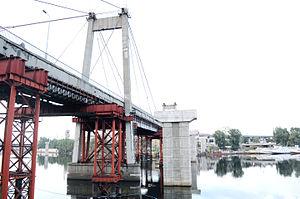
Cette liste de ponts d'Ukraine présente les ponts remarquables d'Ukraine, tant par leurs caractéristiques dimensionnelles, que par leur intérêt architectural ou historique.
La péninsule de Rybalskyi ou, de manière impropre, l'île de Rybalskyi est une péninsule située sur les rives du Dniepr, dans le quartier de Podil, sur la rive droite de la ville de Kiev. Bien que nommé comme une île, c'est en fait une presqu'île située sur la rive gauche de l'ancienne rivière Potchaïna qui s'est transformée au fil du temps en une série de lacs sur ses bras morts.La péninsule est maintenant principalement une zone industrielle.